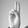
ASL letter: U